Aleksey Chuyanov

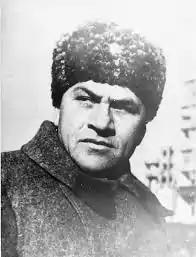
Chuyanov in 1942 during the Battle of Stalingrad

Aleksey Semenovich Chuyanov (Russian: Алексей Семёнович Чуянов; 30 March 1905 – 20 February 1977) was a Soviet politician who served as the First Secretary of the Stalingrad Regional Committee of the Communist Party of the Soviet Union from 1938 to 1946.